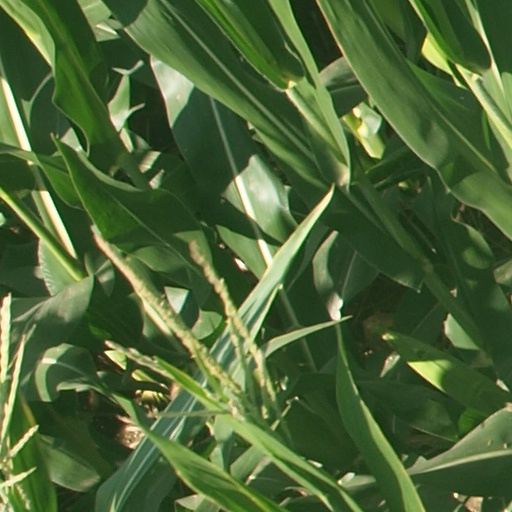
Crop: maize; corn